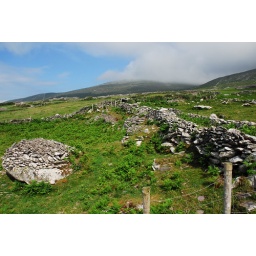
may the rocks in your field turn to gold